History of Poland (1945–1989)

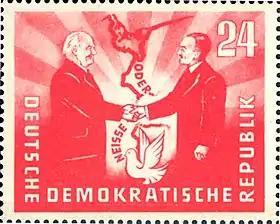
1951 East German stamp commemorative of the Treaty of Zgorzelec establishing the Oder–Neisse line as a "border of peace", featuring the presidents Wilhelm Pieck (GDR) and Bolesław Bierut (Poland)

Stalin had promised at the Yalta Conference that free elections would be held in Poland. However, the Polish communists, led by Gomułka and Bierut, while having no intention of giving up power, were also aware of the limited support they enjoyed among the general population. To circumvent this difficulty, in 1946 a national plebiscite, known as the "Three Times Yes" referendum ("Trzy razy tak"), was held first, before the parliamentary elections. The referendum comprised three fairly general, but politically charged questions about the Senate, national industries and western borders. It was meant to check and promote the popularity of communist initiatives in Poland. Since most of the important parties at the time were leftist or centrist – and could have easily approved all three options – Mikołajczyk's Polish People's Party (PSL) decided, not to be seen as merging into the government bloc, to ask its supporters to oppose the first one: the abolition of the Senate. The communists voted "Three Times Yes". The partial results, reconstructed by the PSL, showed that the communist side was met with little support on the first question. However, after a campaign marked by electoral fraud and intimidation the communists claimed large majorities on all three questions, which led to the nationalization of industry and state control of economic activity in general, and a unicameral national parliament ("Sejm").